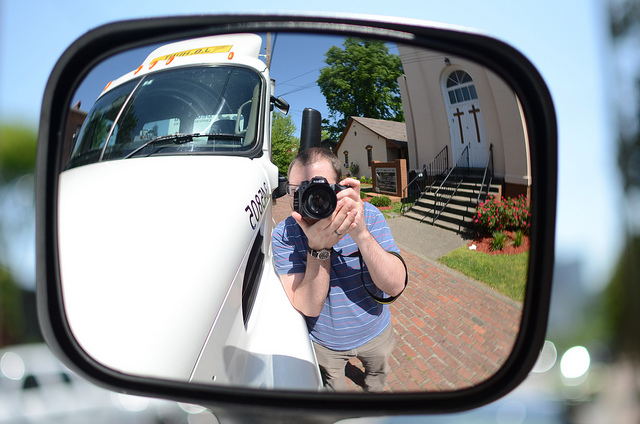
A man is using a truck mirror to take his picture with a church behind him.

A man takes a picture in the mirror of a truck.